Bruce Bochy

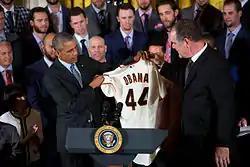
Bochy presenting President Barack Obama with a baseball jersey during an event welcoming the Giants to the White House, honoring the team and their 2014 World Series victory in the East Room in 2015

In 2010, the Giants finished 92–70 and clinched their first NL West title since 2003 on the final day of the regular season against his former team, the San Diego Padres. Bochy's Giants defeated the Atlanta Braves in the 2010 NLDS and the reigning 2-time defending National League champion (who had won a World Series during that stretch) Philadelphia Phillies in the NLCS. Giants management was presented with the Warren C. Giles Trophy in the visiting locker room while the team was celebrating. Interviewed by sportscaster Chris Rose during the trophy presentation ceremony, Bochy said “Not bad for a bunch of castoffs and misfits." The Giants defeated the Texas Rangers in five games in the 2010 World Series, bringing the first World Series championship to San Francisco and the Giants' first title since 1954 when the team was based in New York City. Following the season, the Giants exercised Bochy's 2012 contract option. Bochy had managed in 2,574 games before earning his first World Series title, which established a record for most games managed to win a World Series that stood for 12 years, when former Giants manager Dusty Baker won the World Series with the Houston Astros.